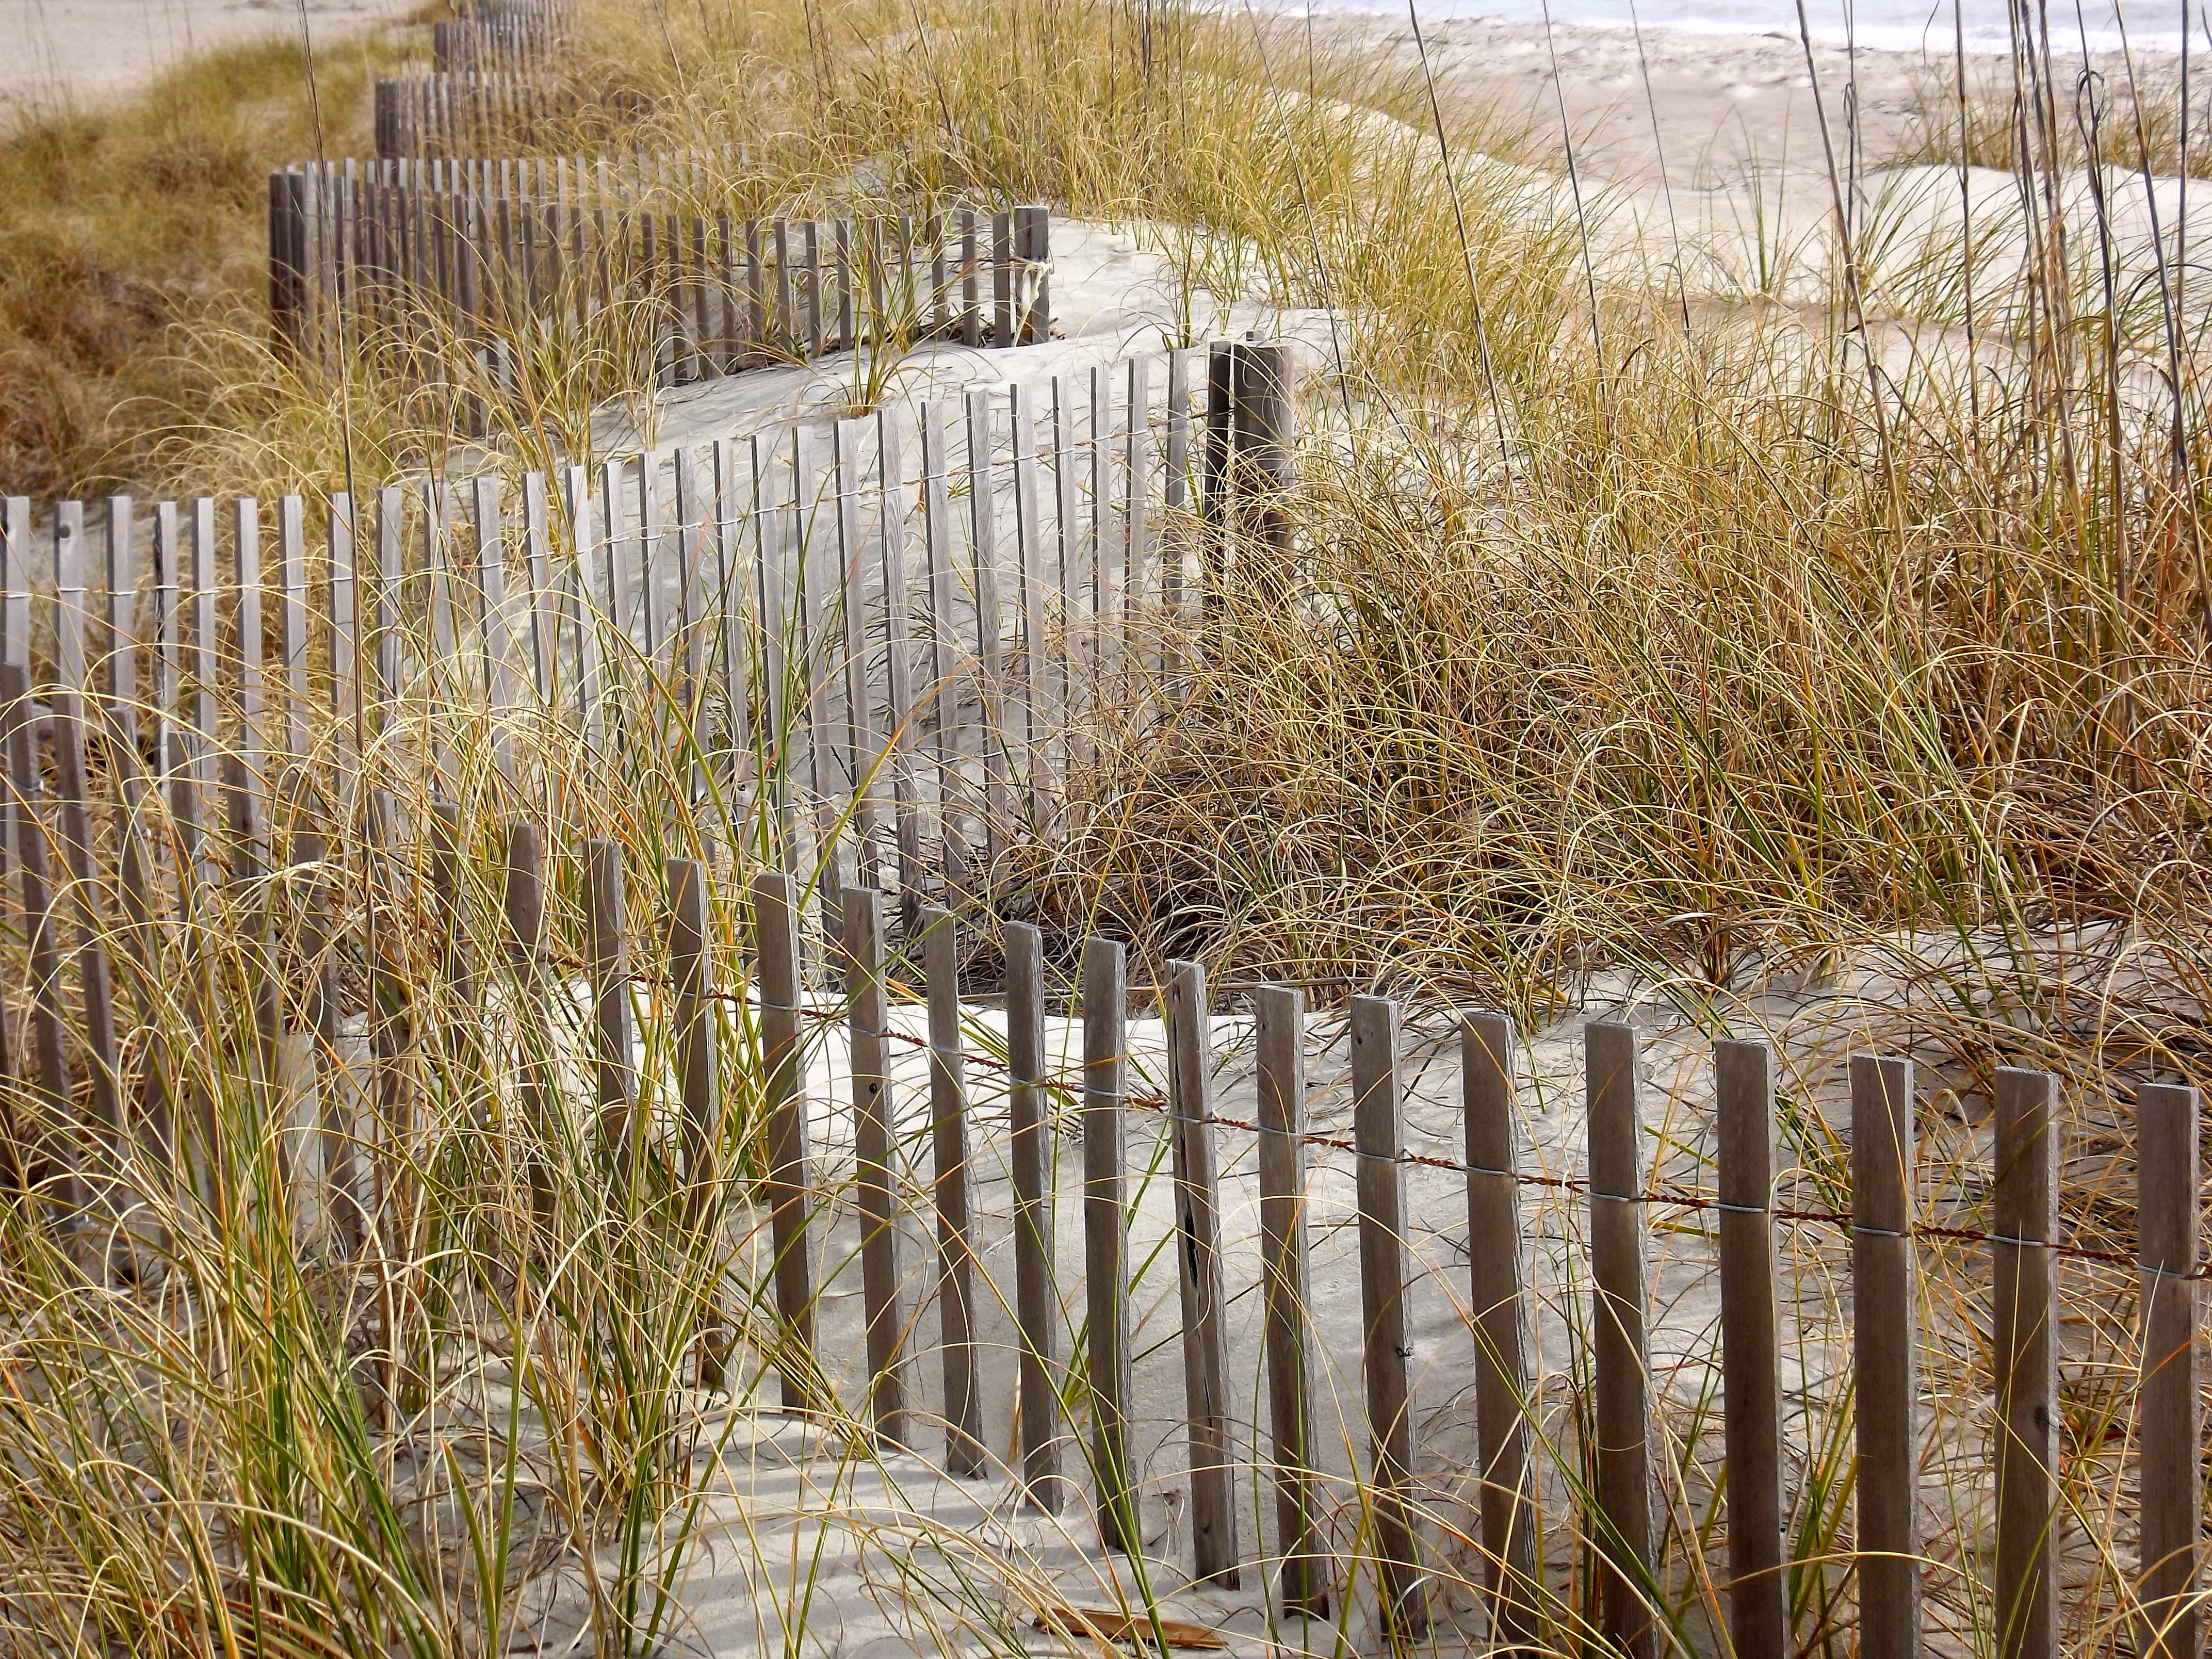
grass, sand, winter, fence, sky, wall, walkway, pond, waterway, waves, clouds, wetland, habitat, charleston, natural environment, grass family, outdoor structure, home fencing